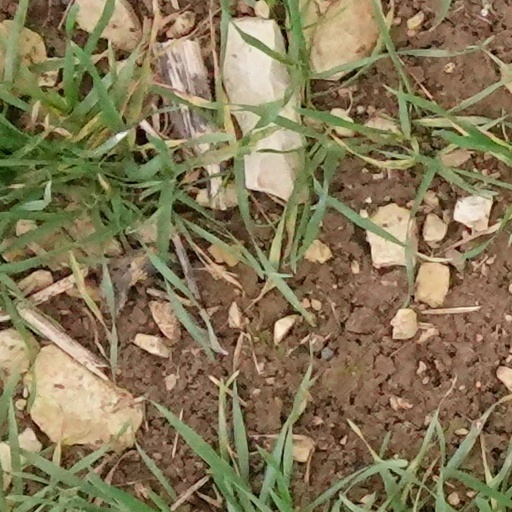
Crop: wheat